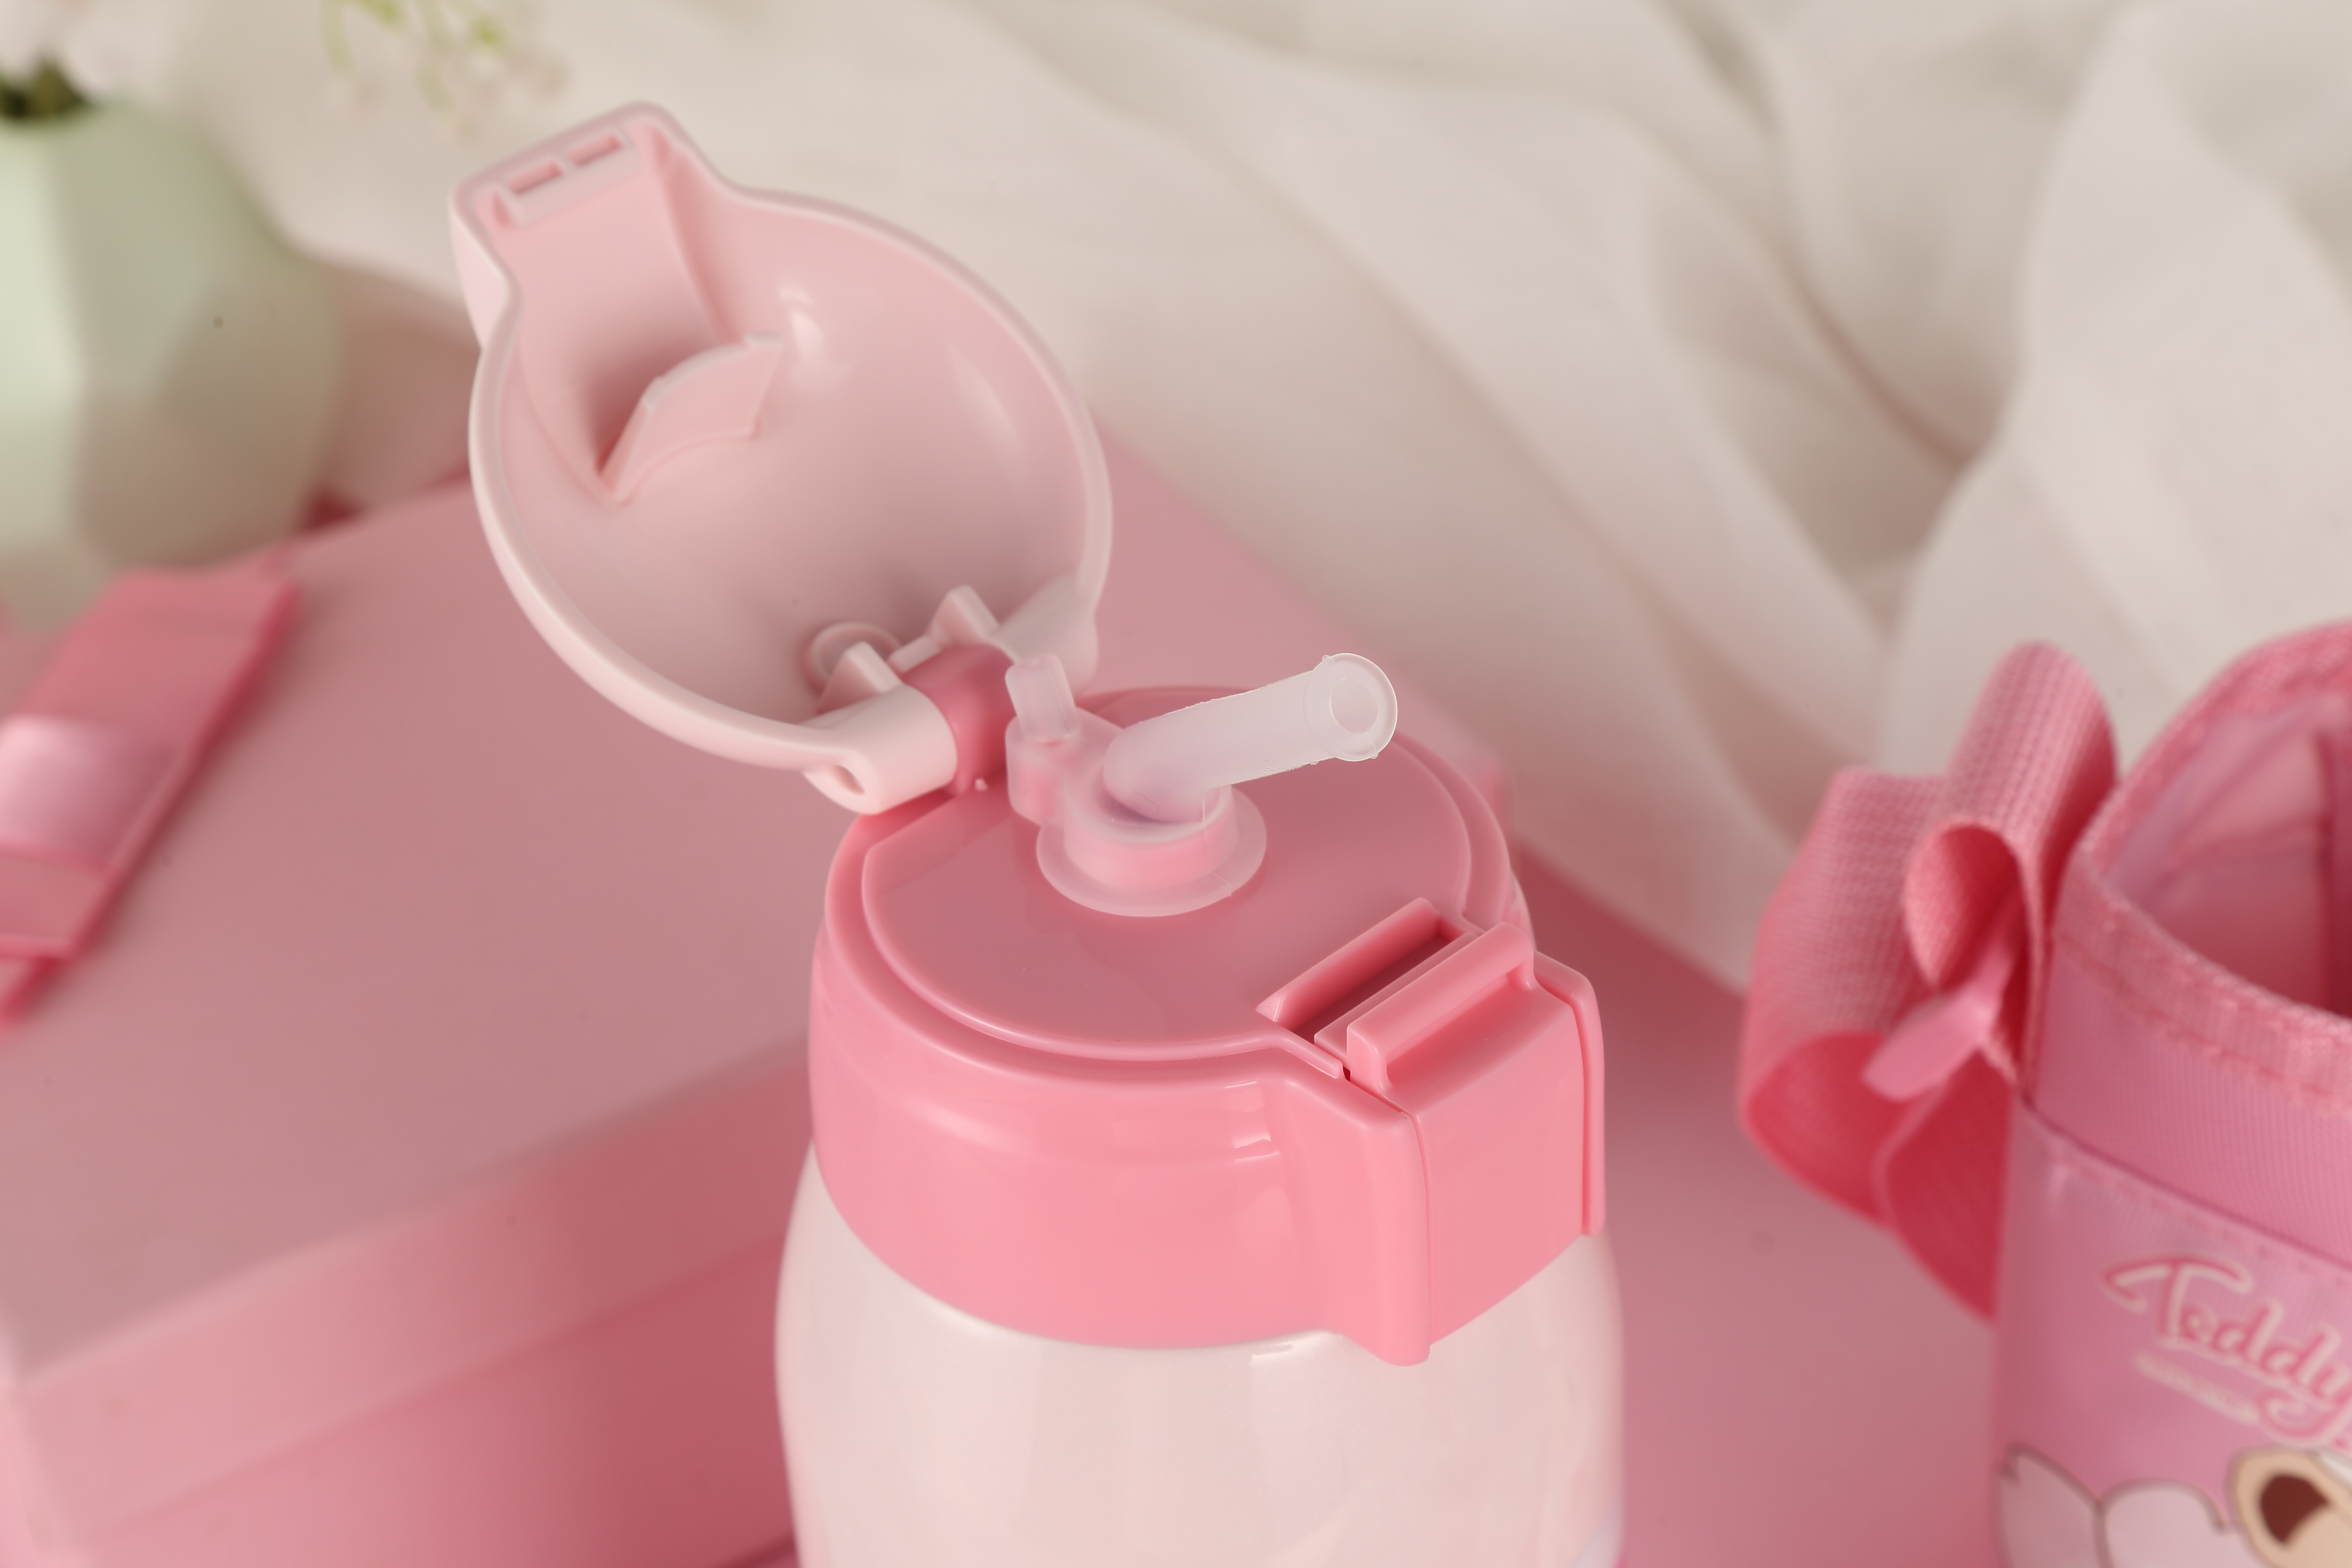
pink, product